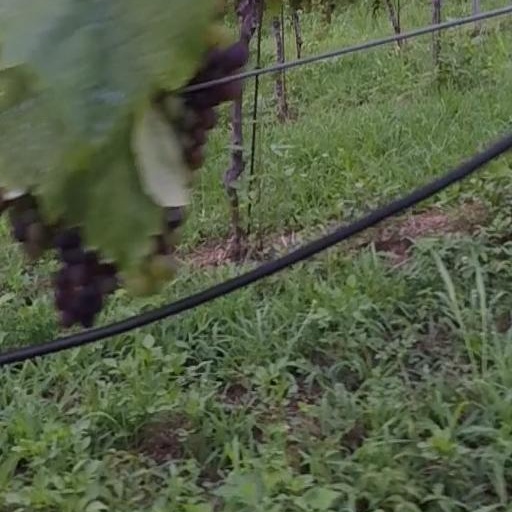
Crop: grape